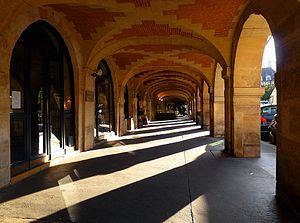
Place des Vosges, arcades du côté Est - Paris IV
La place des Vosges, place Royale jusqu'en 1800, est une place du Marais, faisant partie des 3ᵉ et 4ᵉ arrondissements parisiens. Conçue par Louis Métezeau, elle est la « sœur » de la place Ducale de Charleville-Mézières. C'est la place la plus ancienne de Paris, juste avant la place Dauphine. Il s'agit d'une place fermée, accessible par une rue principale sur un des quatre côtés et deux rues passant sous des pavillons.